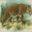
Label: leopard